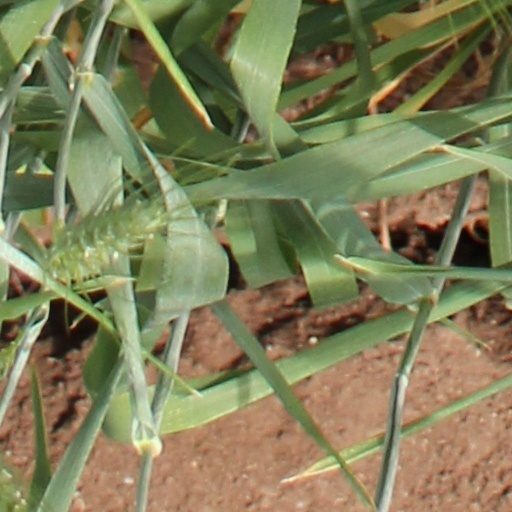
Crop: wheat